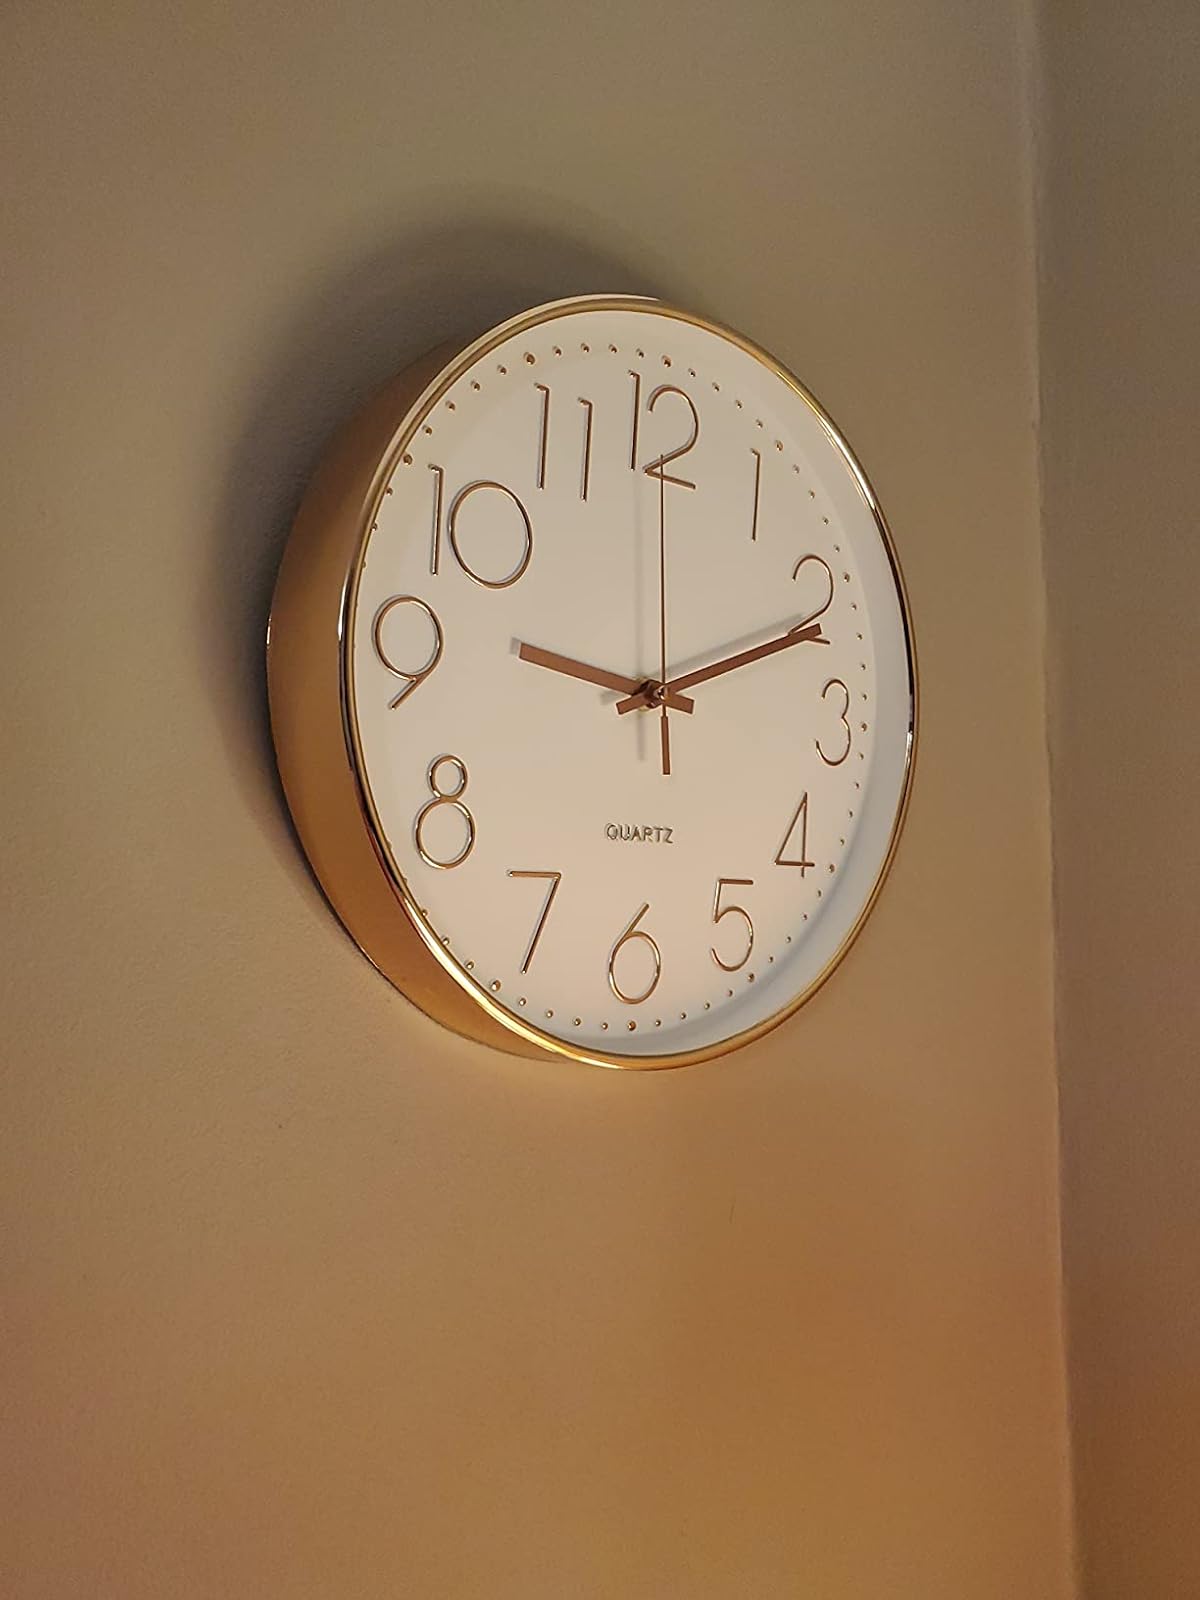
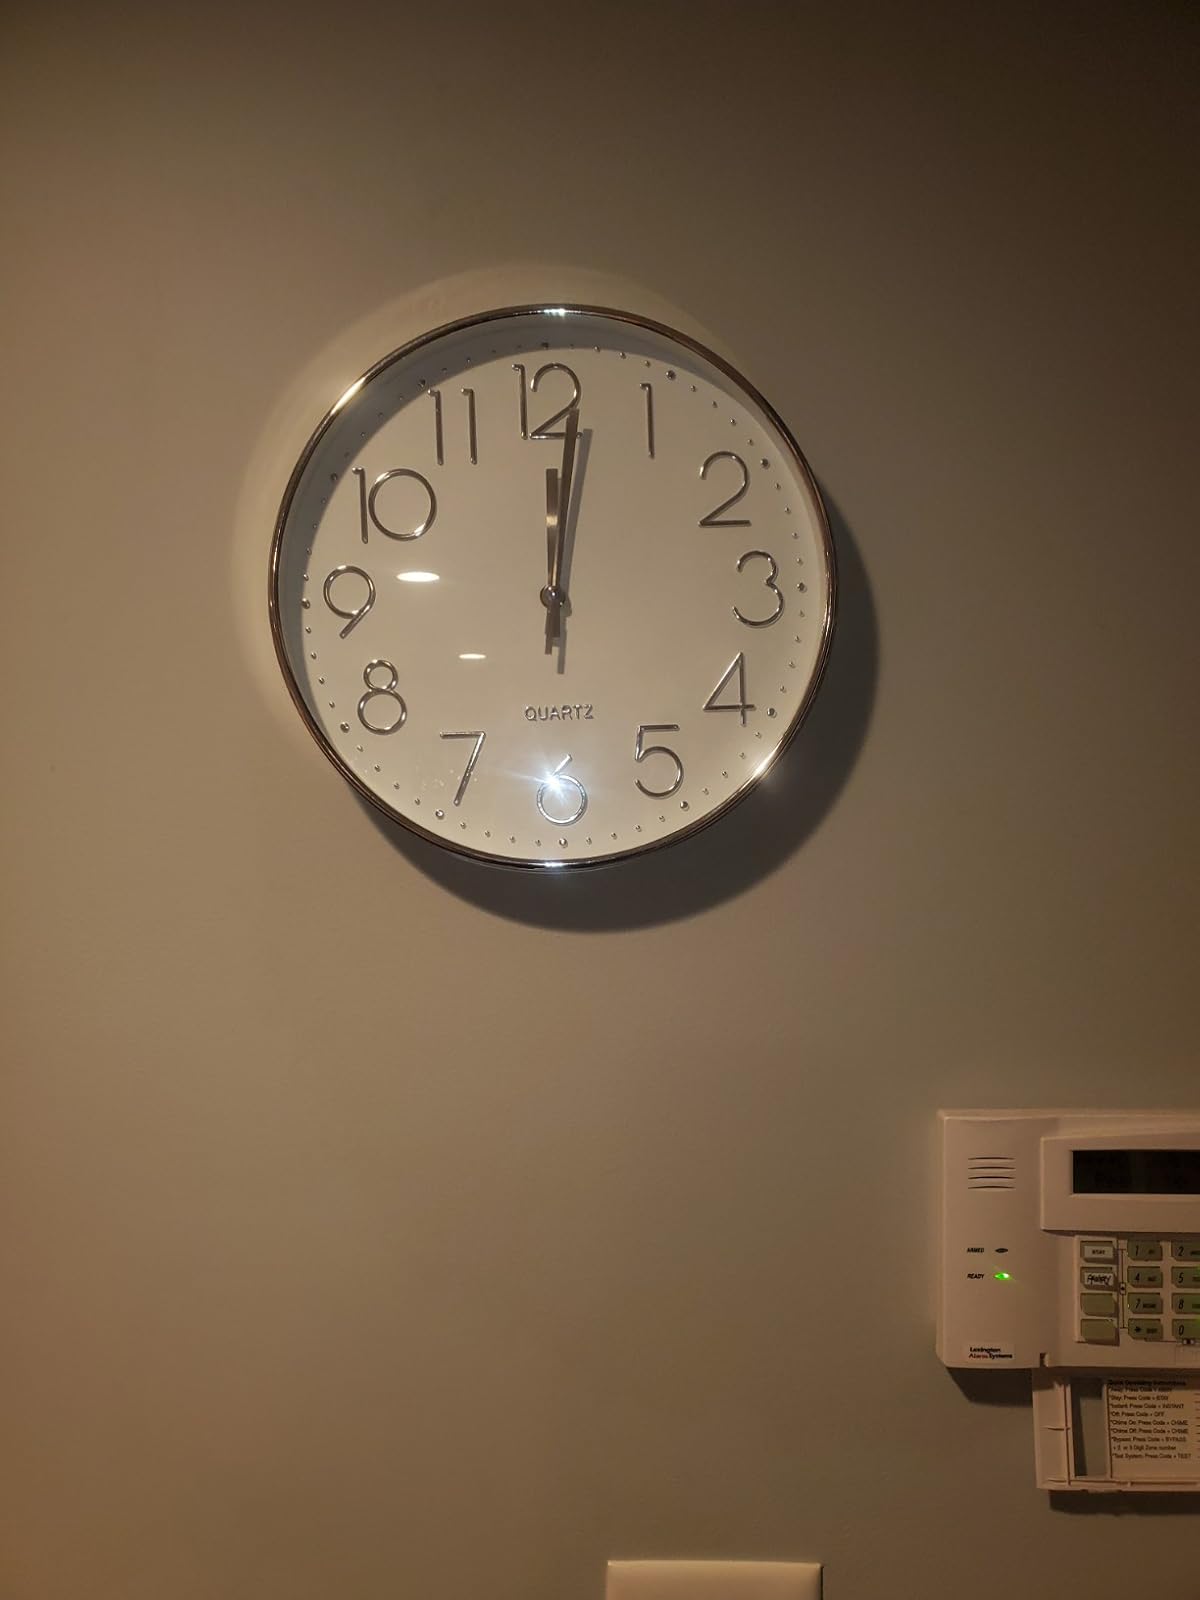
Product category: clock
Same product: no